The Legend of the Lone Ranger

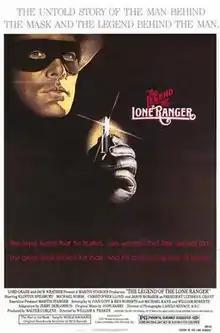
Theatrical release poster

The Legend of the Lone Ranger is a 1981 American Western adventure film directed by William A. Fraker and starring Klinton Spilsbury, Michael Horse and Christopher Lloyd. It is based on the story of The Lone Ranger, a Western character created by George W. Trendle and Fran Striker.